Electrical conduit

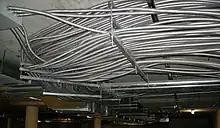
Flexible metallic conduit used in an underground parking facility

Flexible conduits are used to connect to motors or other devices where isolation from vibration is useful, or where an excessive number of fittings would be needed to use rigid connections. Electrical codes may restrict the length of a run of some types of flexible conduit.